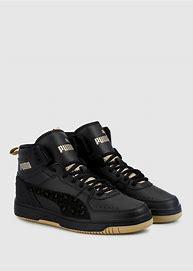
Brand: Puma
Model: Rebound Joy